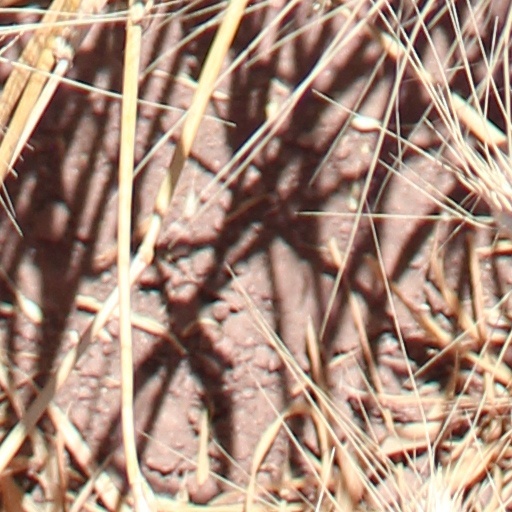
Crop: wheat